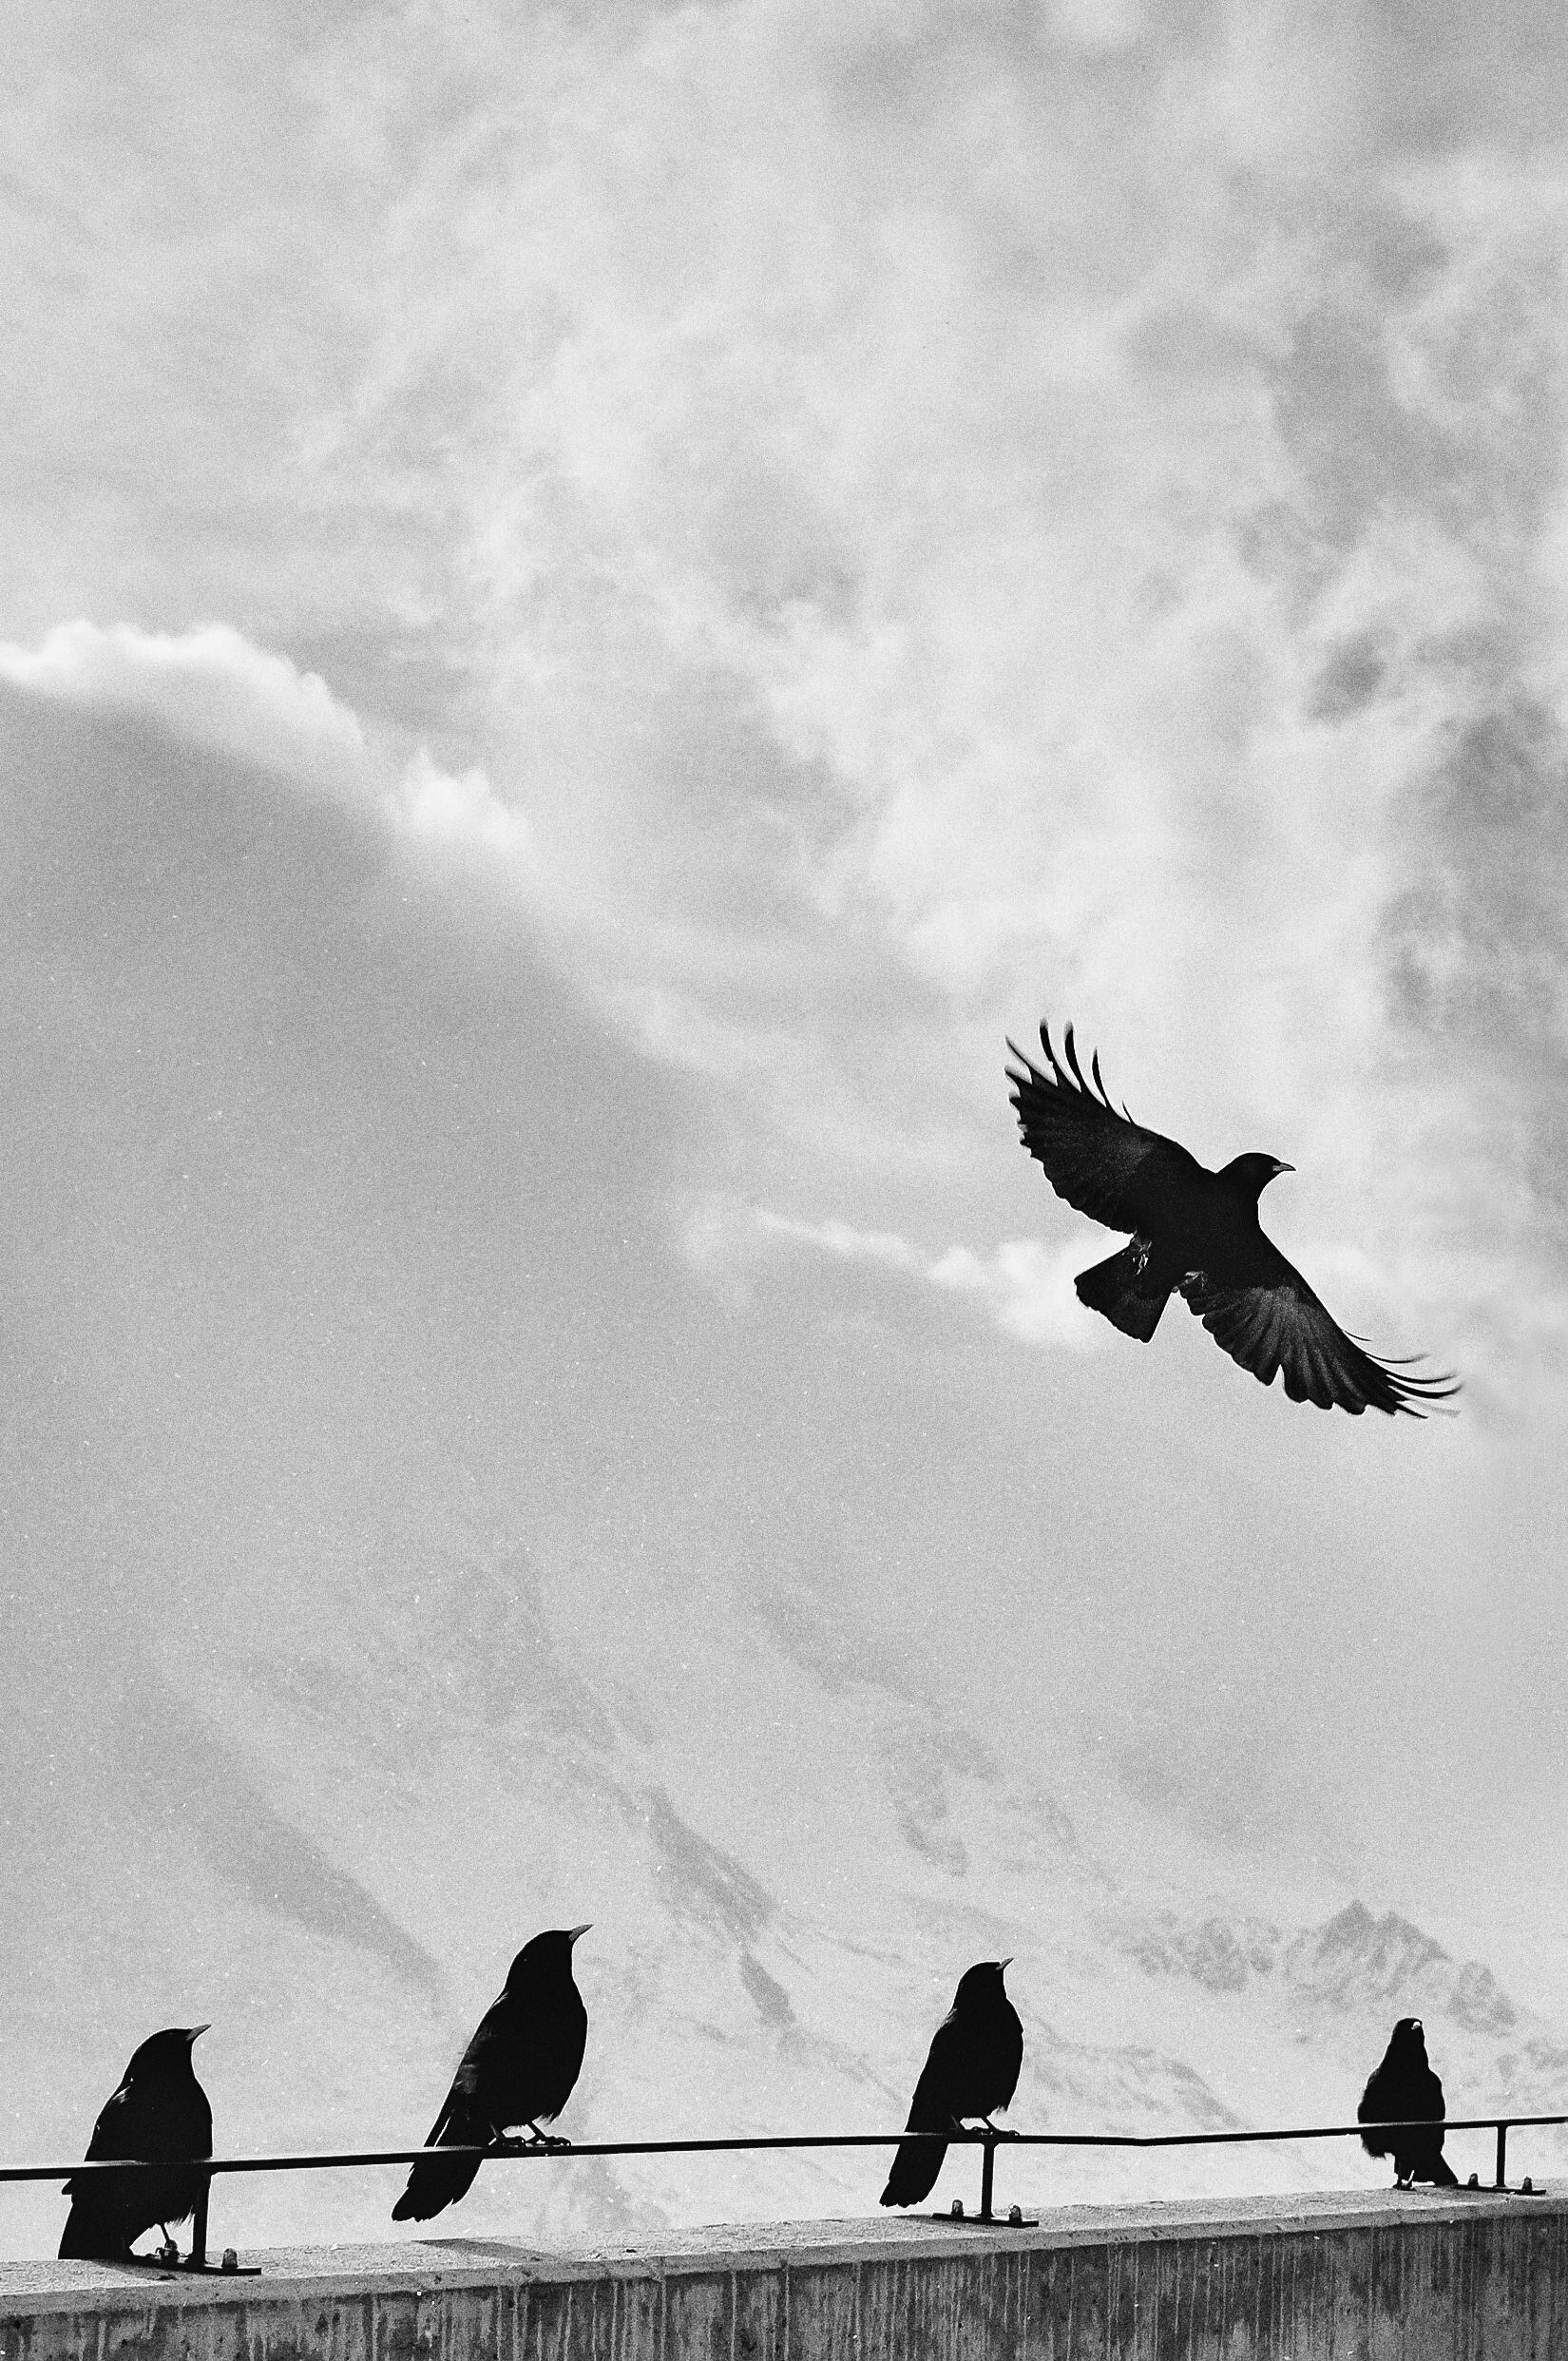
nature, silhouette, bird, wing, black and white, white, flight, eagle, black, monochrome, crow, birds, animals, raven, monochrome photography, perching bird